Mary Church Terrell

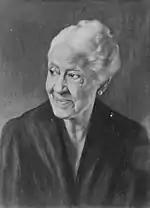
Painting of Mary Church Terrell by Betsy Graves Reyneau, 1888–1964

Mary Church was born September 23, 1863 in Memphis, Tennessee, to Robert Reed Church and Louisa Ayres, both freed slaves of mixed racial ancestry (Robert's father and maternal grandfather, and Louisa's father, were white). After the Civil War, Louisa opened a store selling wigs and hair extensions, which gave the family financial security. Robert opened a saloon; when he was denied a license due to his race, he successfully sued the State of Tennessee for violating the Civil Rights Act of 1866. He grew rich buying property around Beale Street after the Memphis massacre of 1866 and yellow fever epidemic of 1878, becoming one of the first black millionaires in the American South and an influential member of the Republican party. Robert and Louisa divorced in 1874, and Louisa moved from Memphis to New York City.